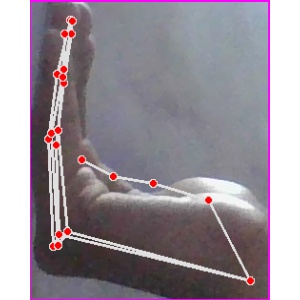
अक्षर: स